Tiffany Mitchell (basketball)

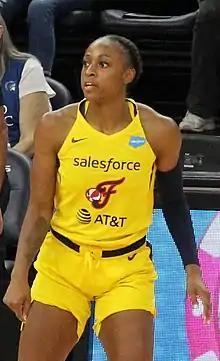
Mitchell in 2019

Tiffany Mitchell (born September 23, 1994) is an American professional basketball player who plays for the Seattle Storm. Mitchell played college basketball for the South Carolina Gamecocks, where she was a two-time SEC Player of the Year. After concluding her collegiate career, she was selected ninth overall in the 2016 WNBA draft by the Indiana Fever. During the WNBA off-seasons, Mitchell has played overseas in Russia, Turkey, Israel and Australia.